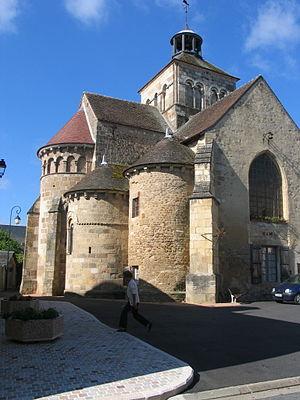
Châteaumeillant est une commune française située dans le département du Cher en région Centre-Val de Loire.
Cet article recense les monuments historiques français classés en 1914.
Cet article recense les monuments historiques du Cher, en France.